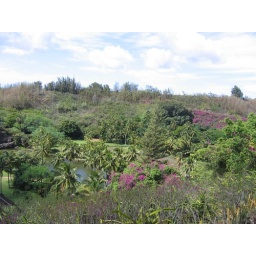
The river near the Allerton home from above